Mark Douglas (politician)

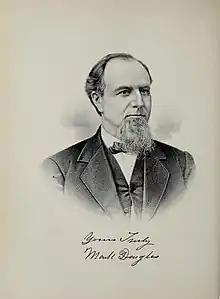
Mark Douglas

Mark Douglas (September 19, 1829 – September 12, 1900) was an American farmer, businessman, and politician.